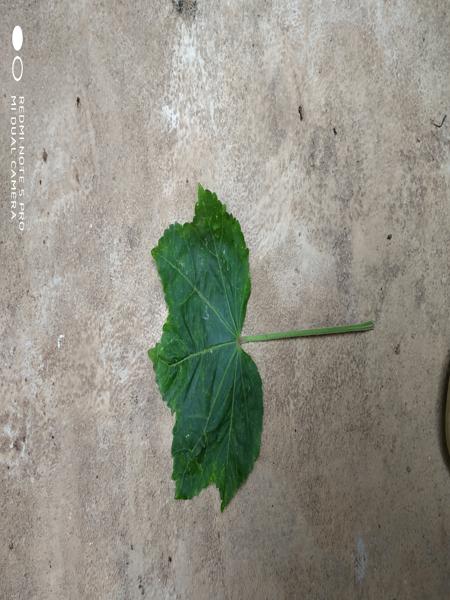
Plant: Kasambruga